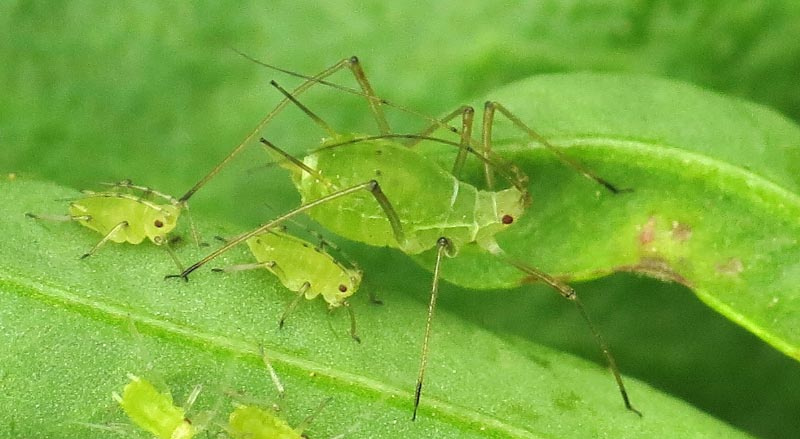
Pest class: pea_aphid